Holstentor

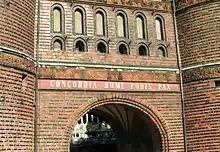
Inscription on the field side of the Holsten Gate: CONCORDIA DOMI FORIS PAX

The passageway once had two gates on the field side, which have not survived. A portcullis installed in 1934 does not correspond to the original security installations. Instead, there was once a so-called "pipe organ" at this location, with individual bars which could be lowered separately rather than together as a set. Thus it was possible to first lower all but one or two rods, leaving a small gap for their own men to slip through later. There is an inscription over the passageway on both the city side and the field side.